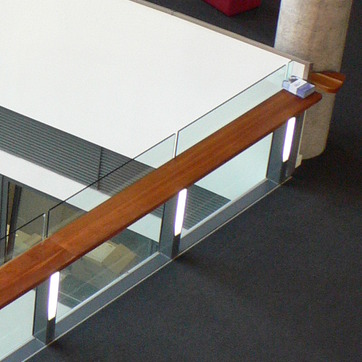
Material: wood